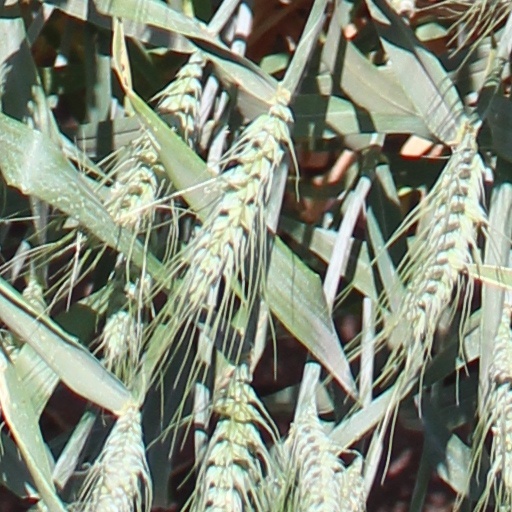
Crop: wheat